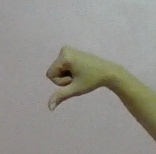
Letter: waw